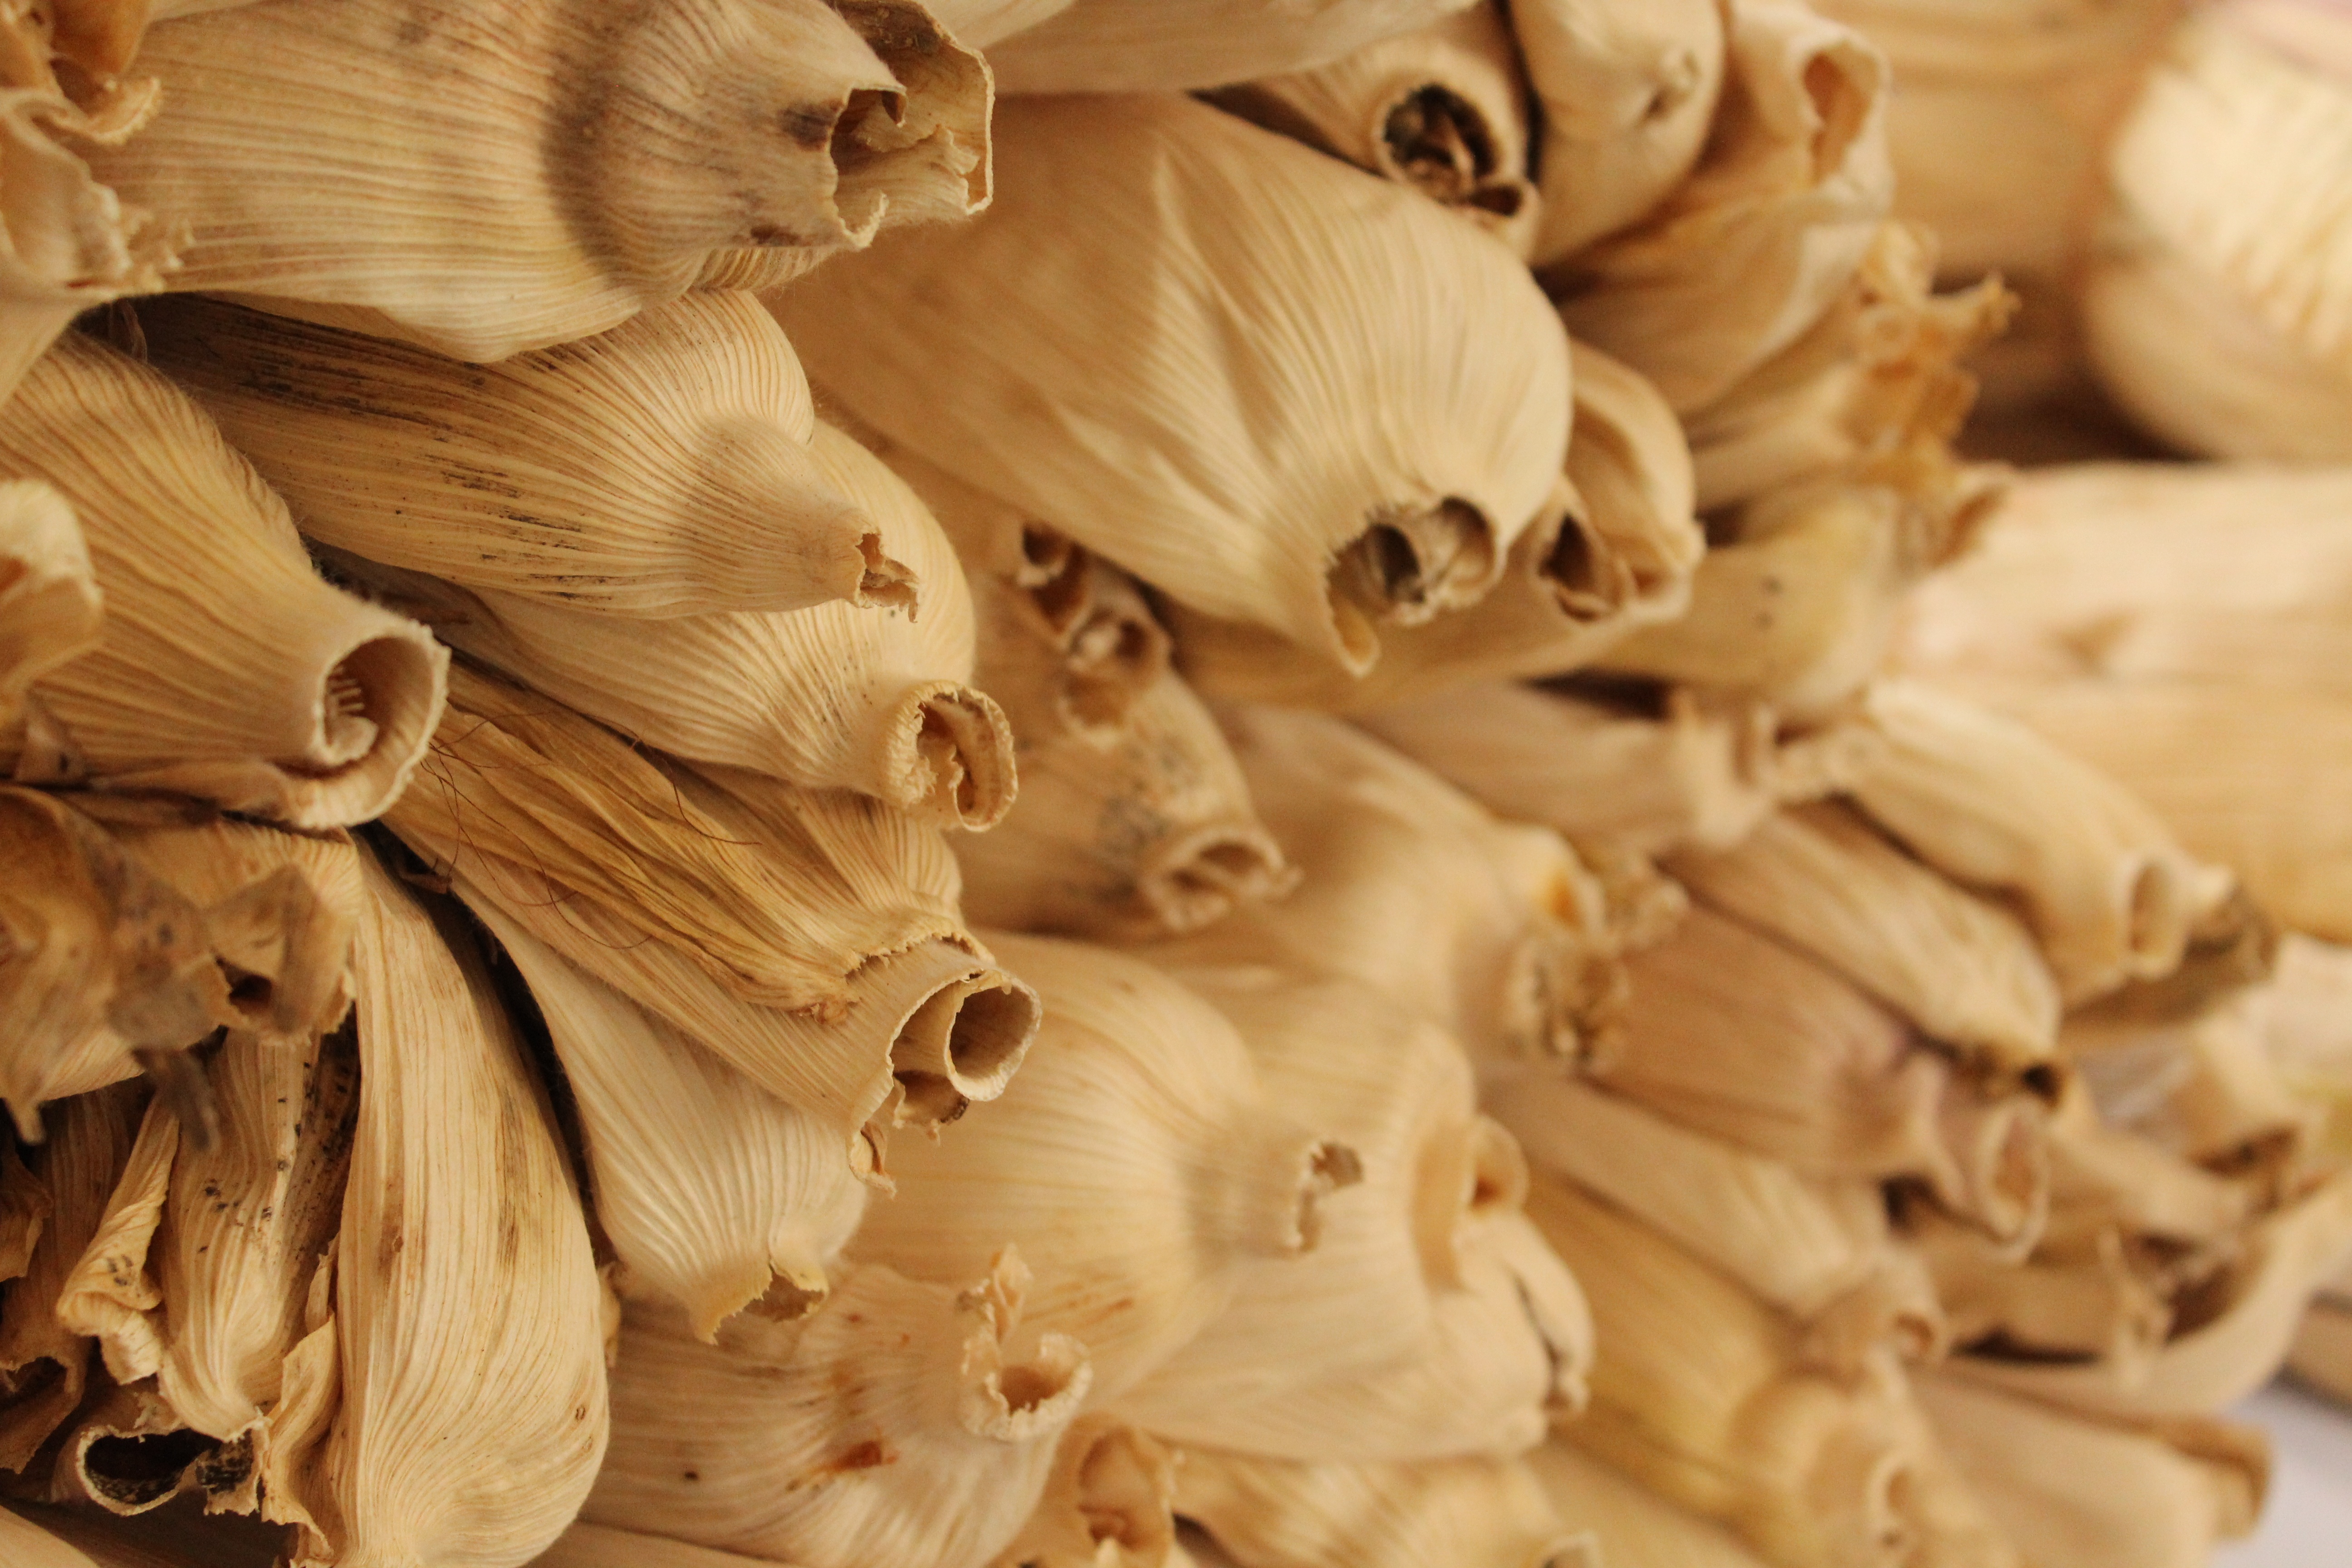
plant, wood, flower, dish, food, produce, vegetable, mushroom, close up, sow, peasant, macro photography, flowering plant, fruits and vegetables, good morning, oyster mushroom, doubt, human resources, edible mushroom, grass family, land plant, pleurotus eryngii